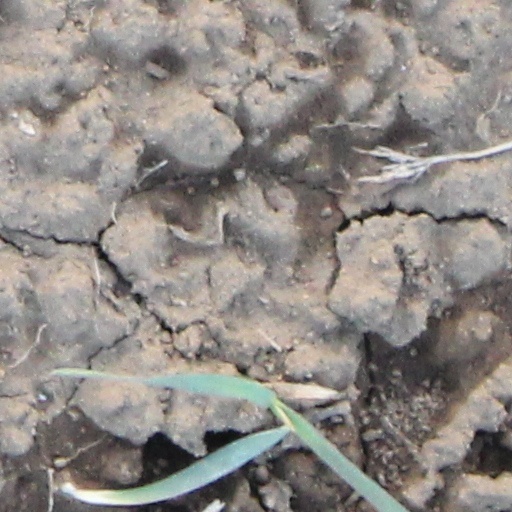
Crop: wheat